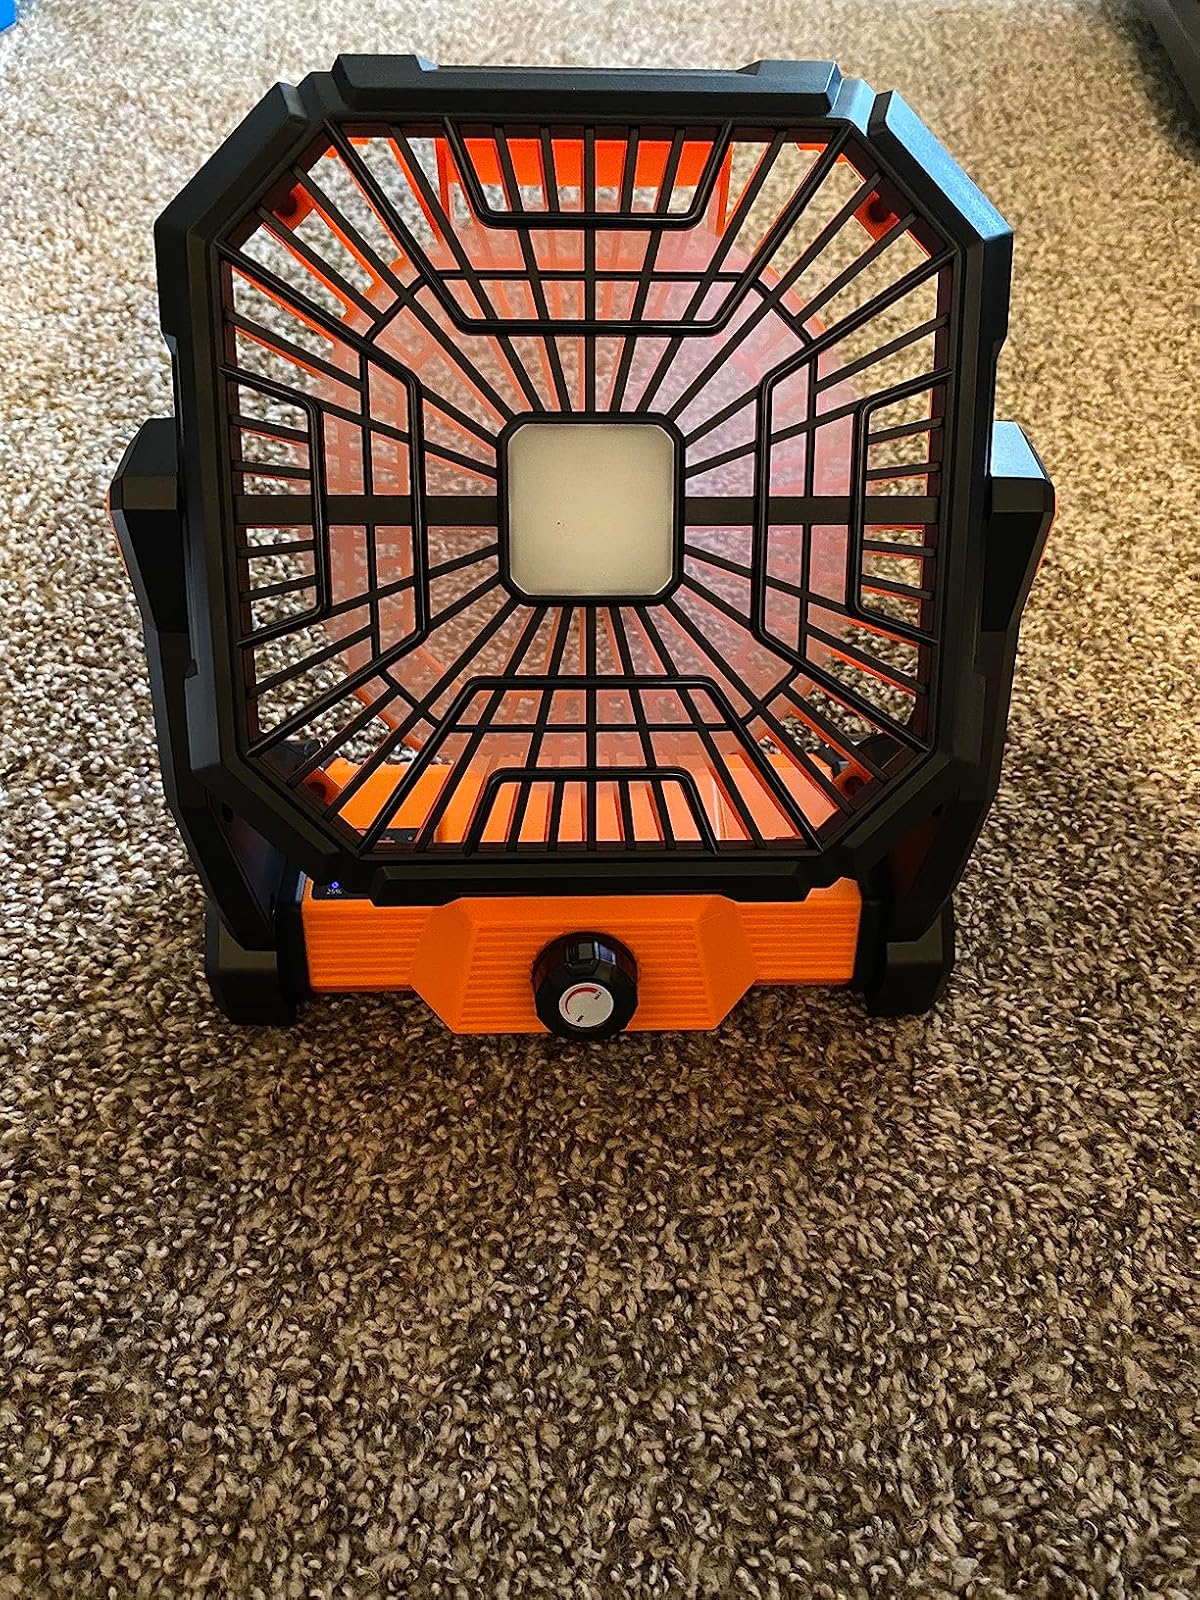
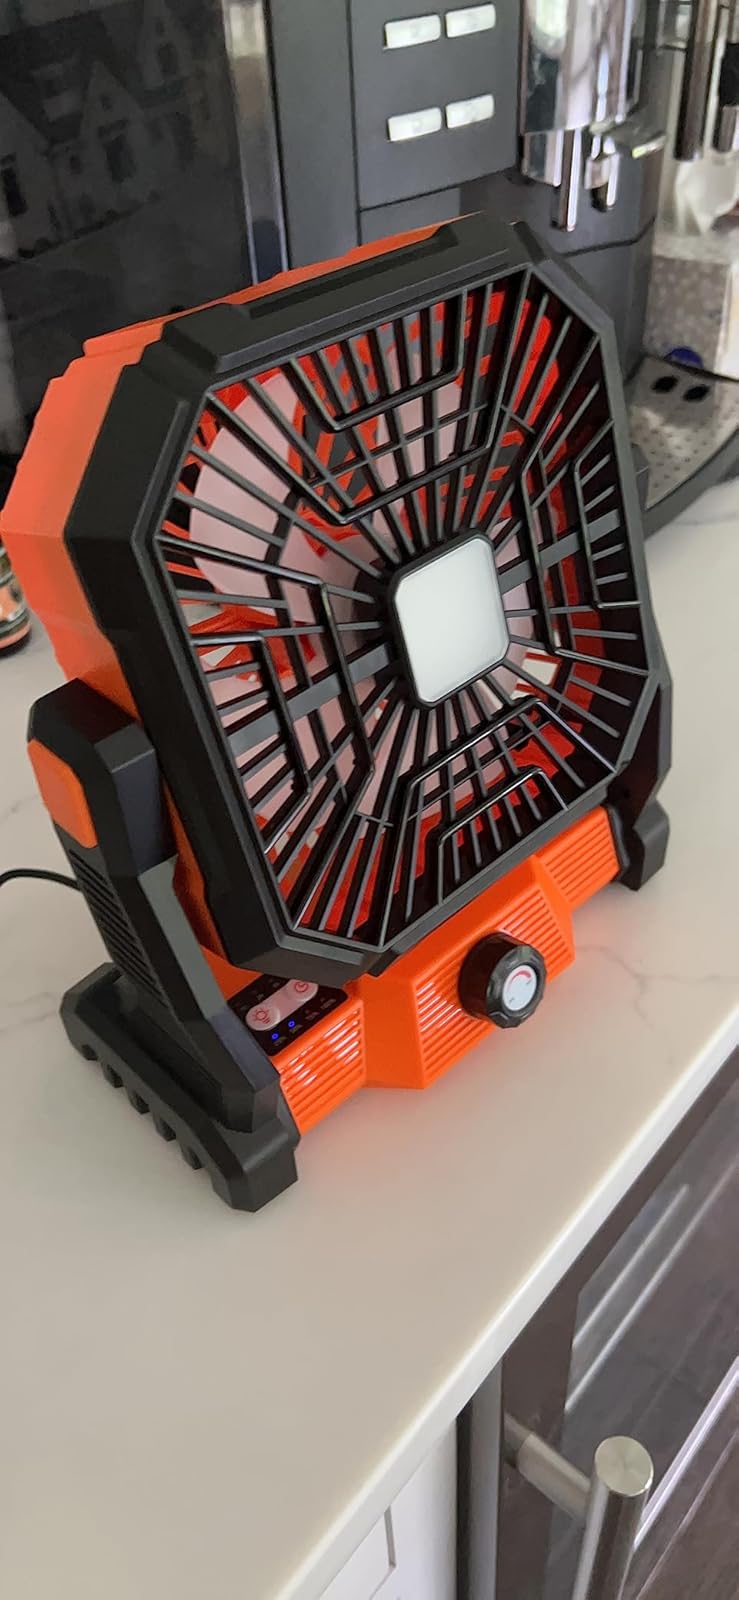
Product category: lantern
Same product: yes